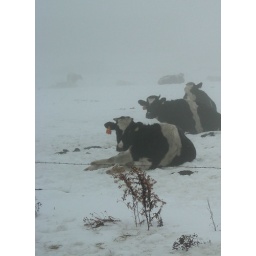
ghost cows in the sky